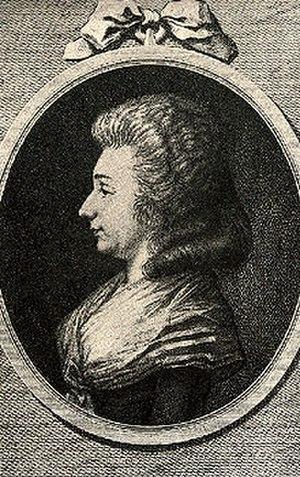
La comtesse d'Houdetot
Élisabeth Sophie Françoise Lalive de Bellegarde, par son mariage, comtesse d’Houdetot, née le 18 décembre 1730 à Paris, où elle est morte le 28 janvier 1813, est une salonnière française.